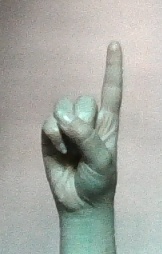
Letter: bb